Great Gatsby Curve

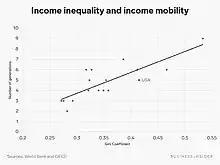

We can see the Great Gatsby curve from another perspective, such as how many generations it takes for a low-income family to reach the average income. The relationship between inequality and mobility can also be seen using the number of generations, as the time, which is necessary to the improvement of low-income family to the social leader. As we can expect in countries with better upward mobility, the process will last fewer generations for low-income families to reach the country's average income. The OECD created a bar chart that compares the number of generations necessary for low-income families to get the average income in countries part of the OECD. As in the classical interpretation of the Great Gatsby Curve, the lowest inequality can be seen in Nordic countries, and it only takes about two to three generations. According to the OECD report, the People's Republic of China is situated on the other side of the curve. Due to the higher inequality and high elasticity, it takes seven generations for a low-income family to reach the average income.